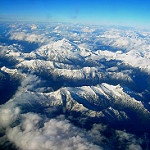
Label: glacier